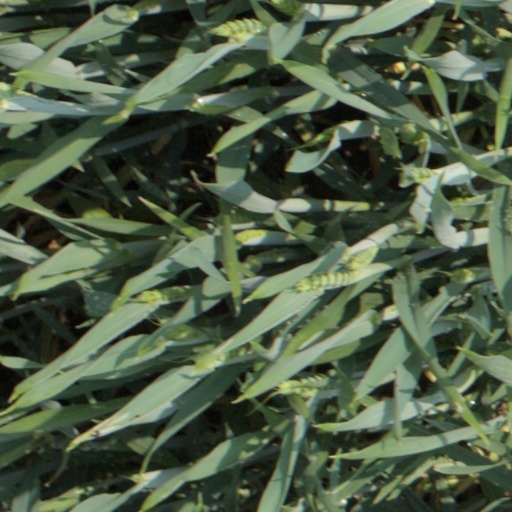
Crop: wheat